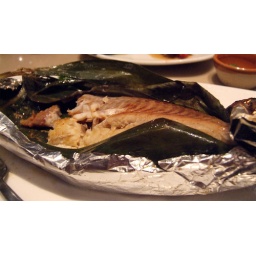
Dinner at Linda: Catfish Grilled in Banana Leaf - Covered in red curry paste, wrapped in banana leaf and grilled